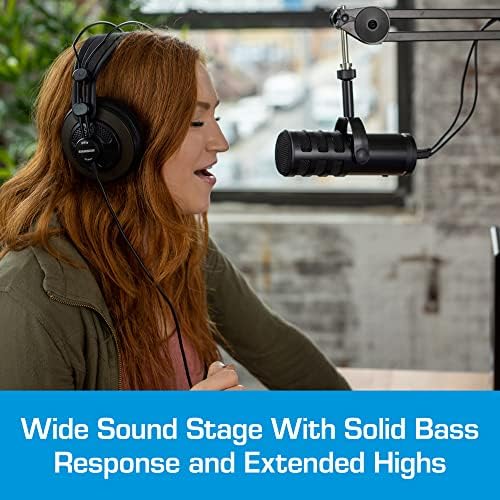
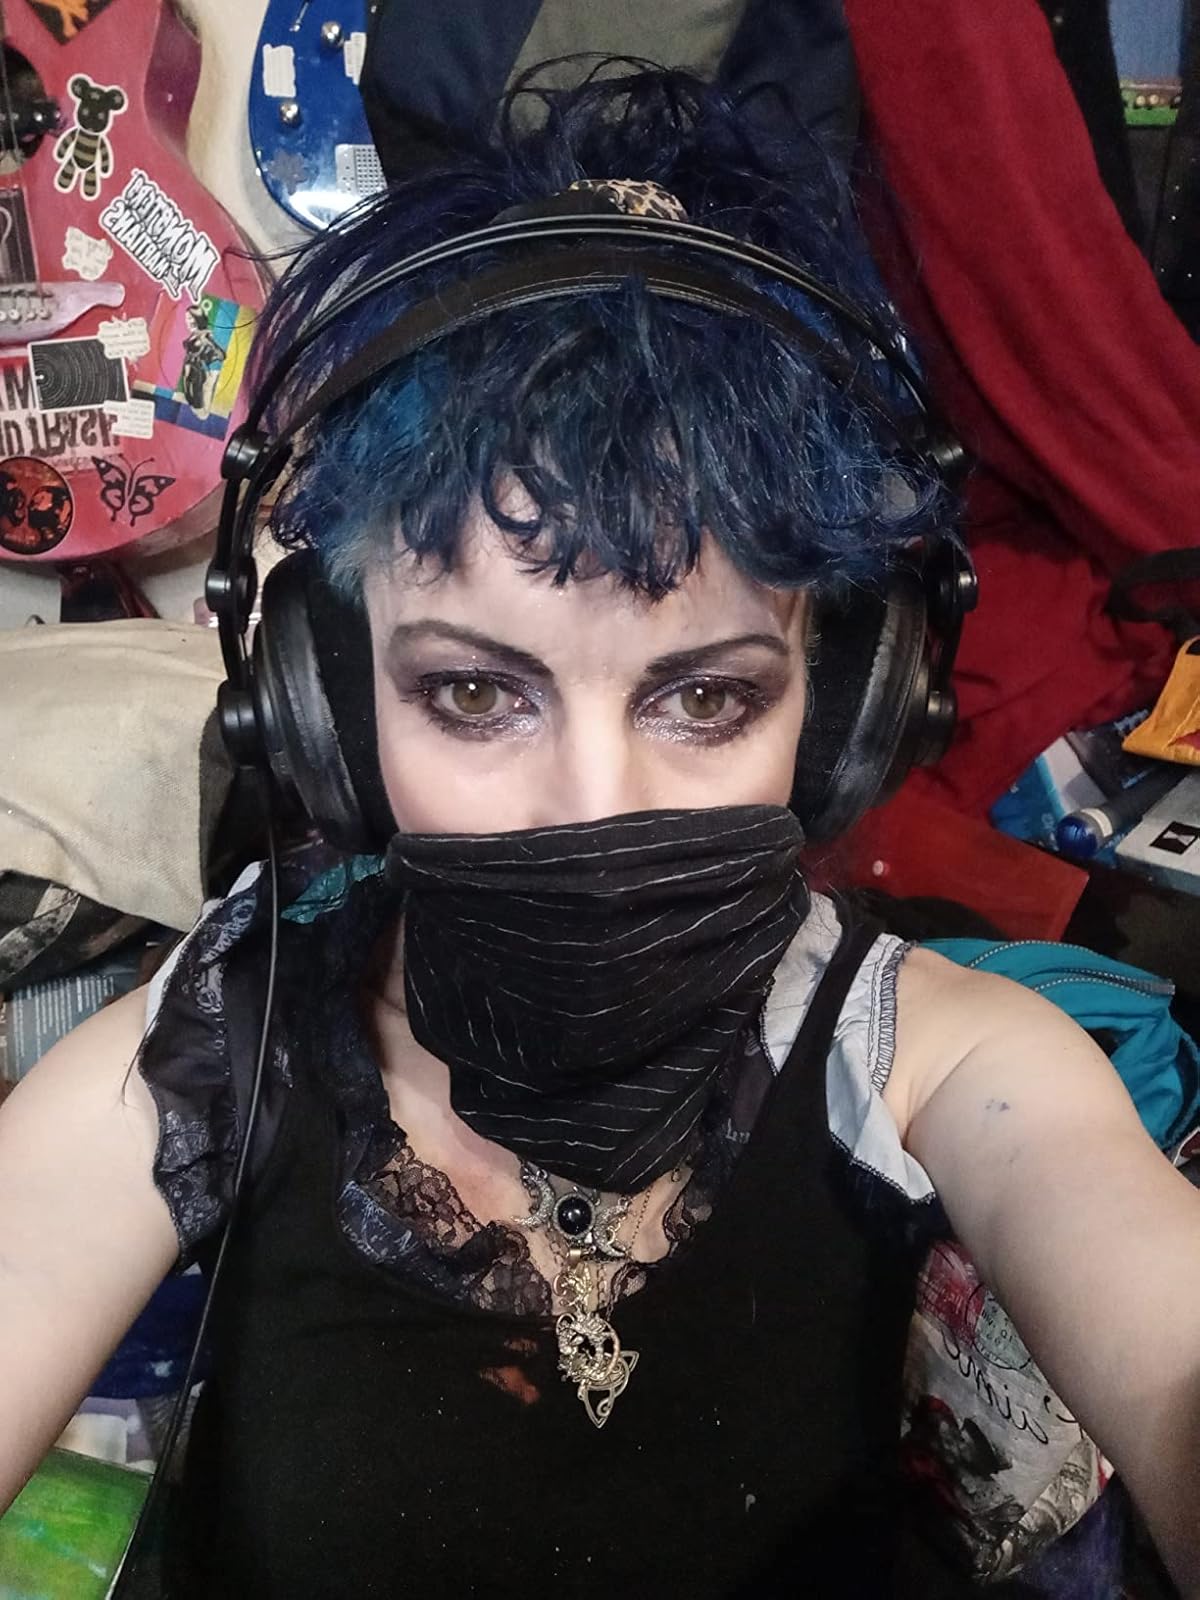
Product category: headphones
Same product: yes